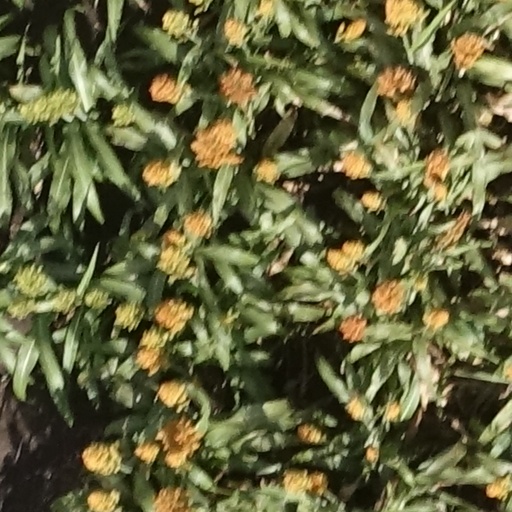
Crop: sorghum